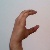
The image shows a hand gesture representing the letter 'C' in Indian Sign Language.